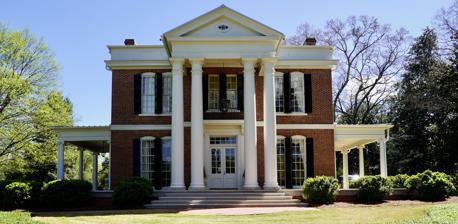
Building: McDaniel-Tichenor House
Country: United States of America
Year built: 1887
Historic house in Georgia, United States United States historic place McDaniel-Tichenor House U.S. National Register of Historic Places Exterior view of the McDaniel-Tichenor House, former home of prominent Georgia citizen Henry Dickerson McDaniel Show map of Georgia Show map of the United States Location 319 Mcdaniel Street, Monroe , Georgia Coordinates 33°47′27″N 83°42′57″W / 33.79077741°N 83.71591955°W / 33.79077741; -83.71591955 Area 12 acres (4.9 ha) Built 1887; 1930 Architect William Winstead Thomas , Francis Boddie Warfield Architectural style Classical Revival NRHP reference No. 80001255 Added to NRHP February 8, 1980 The McDaniel-Tichenor House , located in Monroe , Georgia , United States was built in 1887 for retiring Governor Henry McDaniel . Originally designed by Athens, Georgia architect William Winstead Thomas (1848-1904) in the then-popular Victorian Italianate Villa style, the house was extensively remodeled in the 1930s by Nashville architect, and son-in-law of Edgar and Gipsy Tichenor, Francis Boddie Warfield . Remade in the Neoclassical style popular with prominent southerners at the time, the Tichenors also added modern indoor plumbing, electricity and heating systems. Though the interior was reconfigured as well, much of the original woodwork, doors and inlaid marbleized mantels are original. The eclectically furnished interior features pieces dating from the late 18th century up until the mid-20th. Many original pieces, such as the Governor's carved mahogany bed, were rescued from storage in the servants house and restored by Emily Tichenor. The McDaniel-Tichenor House remained occupied by the same family until just under a decade ago. The 1930 renovation, which changed the house from its original 1887 Italianate style to Neo-Classical style, was designed by Francis Boddie Warfield (1891-1975), who was a well-known Nashville architect and was the grandson-in-law of Governor McDaniel and was son-in-law of the incoming Tichenors. The McDaniel-Tichenor House was added to the National Register of Historic Places in 1980. The home presently serves as a special events and educational facility. References